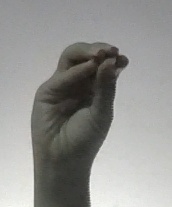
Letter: ha